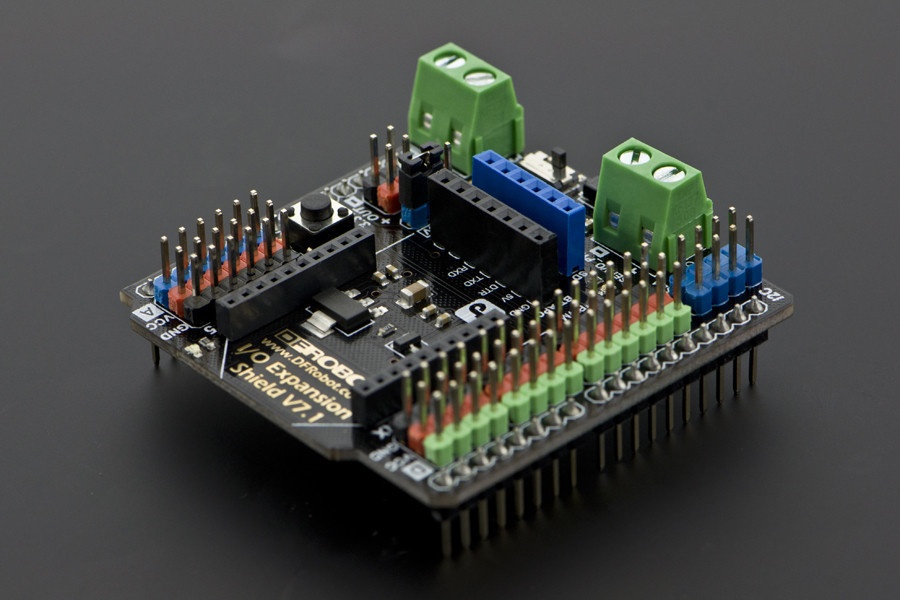
Gravity:IO Expansion Shield for Arduino V7.1
IO Expansion shield is one of the market favourites. Fast robotics prototyping made affordable and simple thanks to this design. Soldering and wiring often becomes a problem when a bridged connection happens and components break. Increasing time a costs for projects. Often, without this solution and a soldering station, wire cripping tools or soldering station, robot prototyping or electronics DIY becomes a very long term project. The DFRobot Expansion shield introduced to the market the famous color code for sensors and actuators input and output. The 3 pin format for Signal, Voltage and Ground is extremely useful, specially if used altogether with our increasingly large range of modules, sensors and devices that just fit . Alternatively, the board includes power input for salvaged power supplies or laboratory power supplies. Very common Xbee socket for multipurpose wireless connectivity such as RF, wireless, bluetooth. The new version includes a voltage hardware setting through a jumper to allow compatibility with a bigger range of components at 3.3v like Raspberry pi, Due and others. It also includes a Servo external power, with a protective diode. This way you can enable a large range of servos from your Arduino. Latest version features a convenient switch that lets you program your ATmega328 boards like UNO, while you have another Serial device connected like a Xbee. Switch it, program it and get it back up and running with another switch. You don't need to disassemble your hardware or wiring. A LED on top board and a reset button is in order to make it just a natural extension to Arduino boards. The LED is connected to pin 13. Features: Compatible with the new Arduino Due 3.3V/5V operating voltage select Switch for wireless communtcation & programme More Easily recognitive interfaces Colorful header for illustrating digital or analog pins Immersion gold surface Specification: Input Voltage 7-12V, PWR_IN 4.8-6V, SERVO_PWR, depending on your servo Compatible module voltage: 5V/3.3V Support interface: I2C, SPI, Xbee (Xbee pro), Bluetooth, APC220 Documents: Wiki Doc Schematic Product Includes: IO Expansion Shield for Arduino V7.1 x1
Brand: DFRobot
Category: Electronics > Electronics Accessories > Computer Components > I/O Cards & Adapters